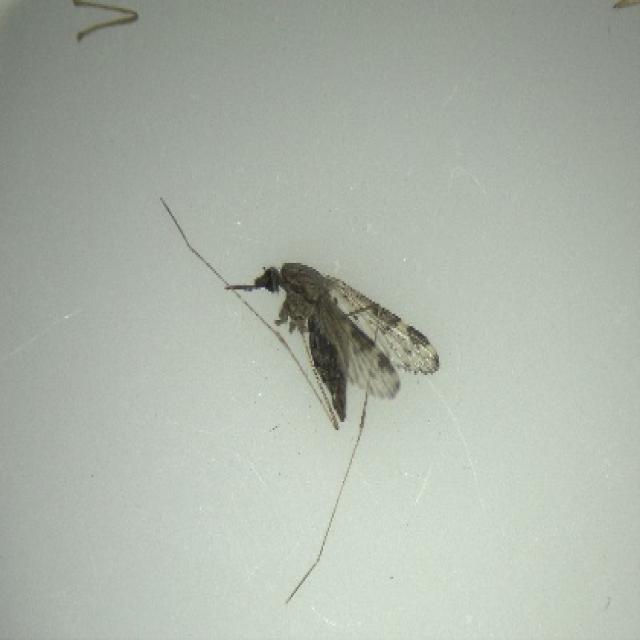
Species: anopheles_sinensis